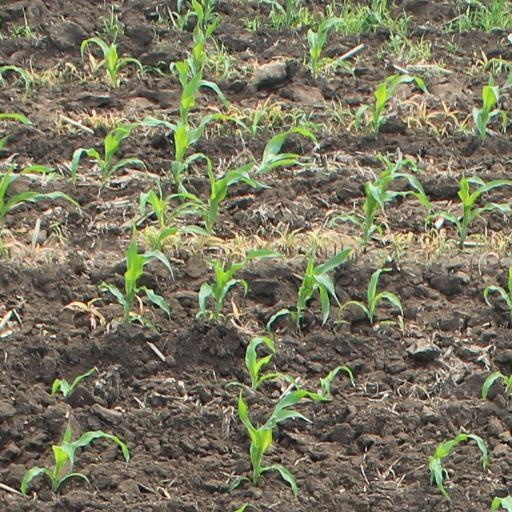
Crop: maize; corn